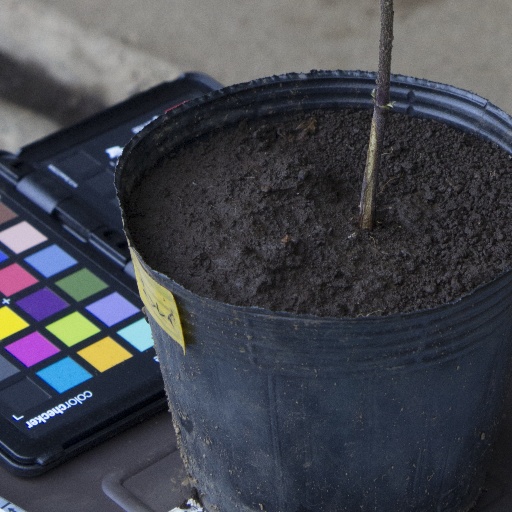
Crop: soybean